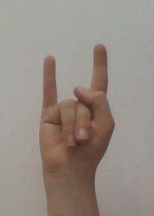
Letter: la